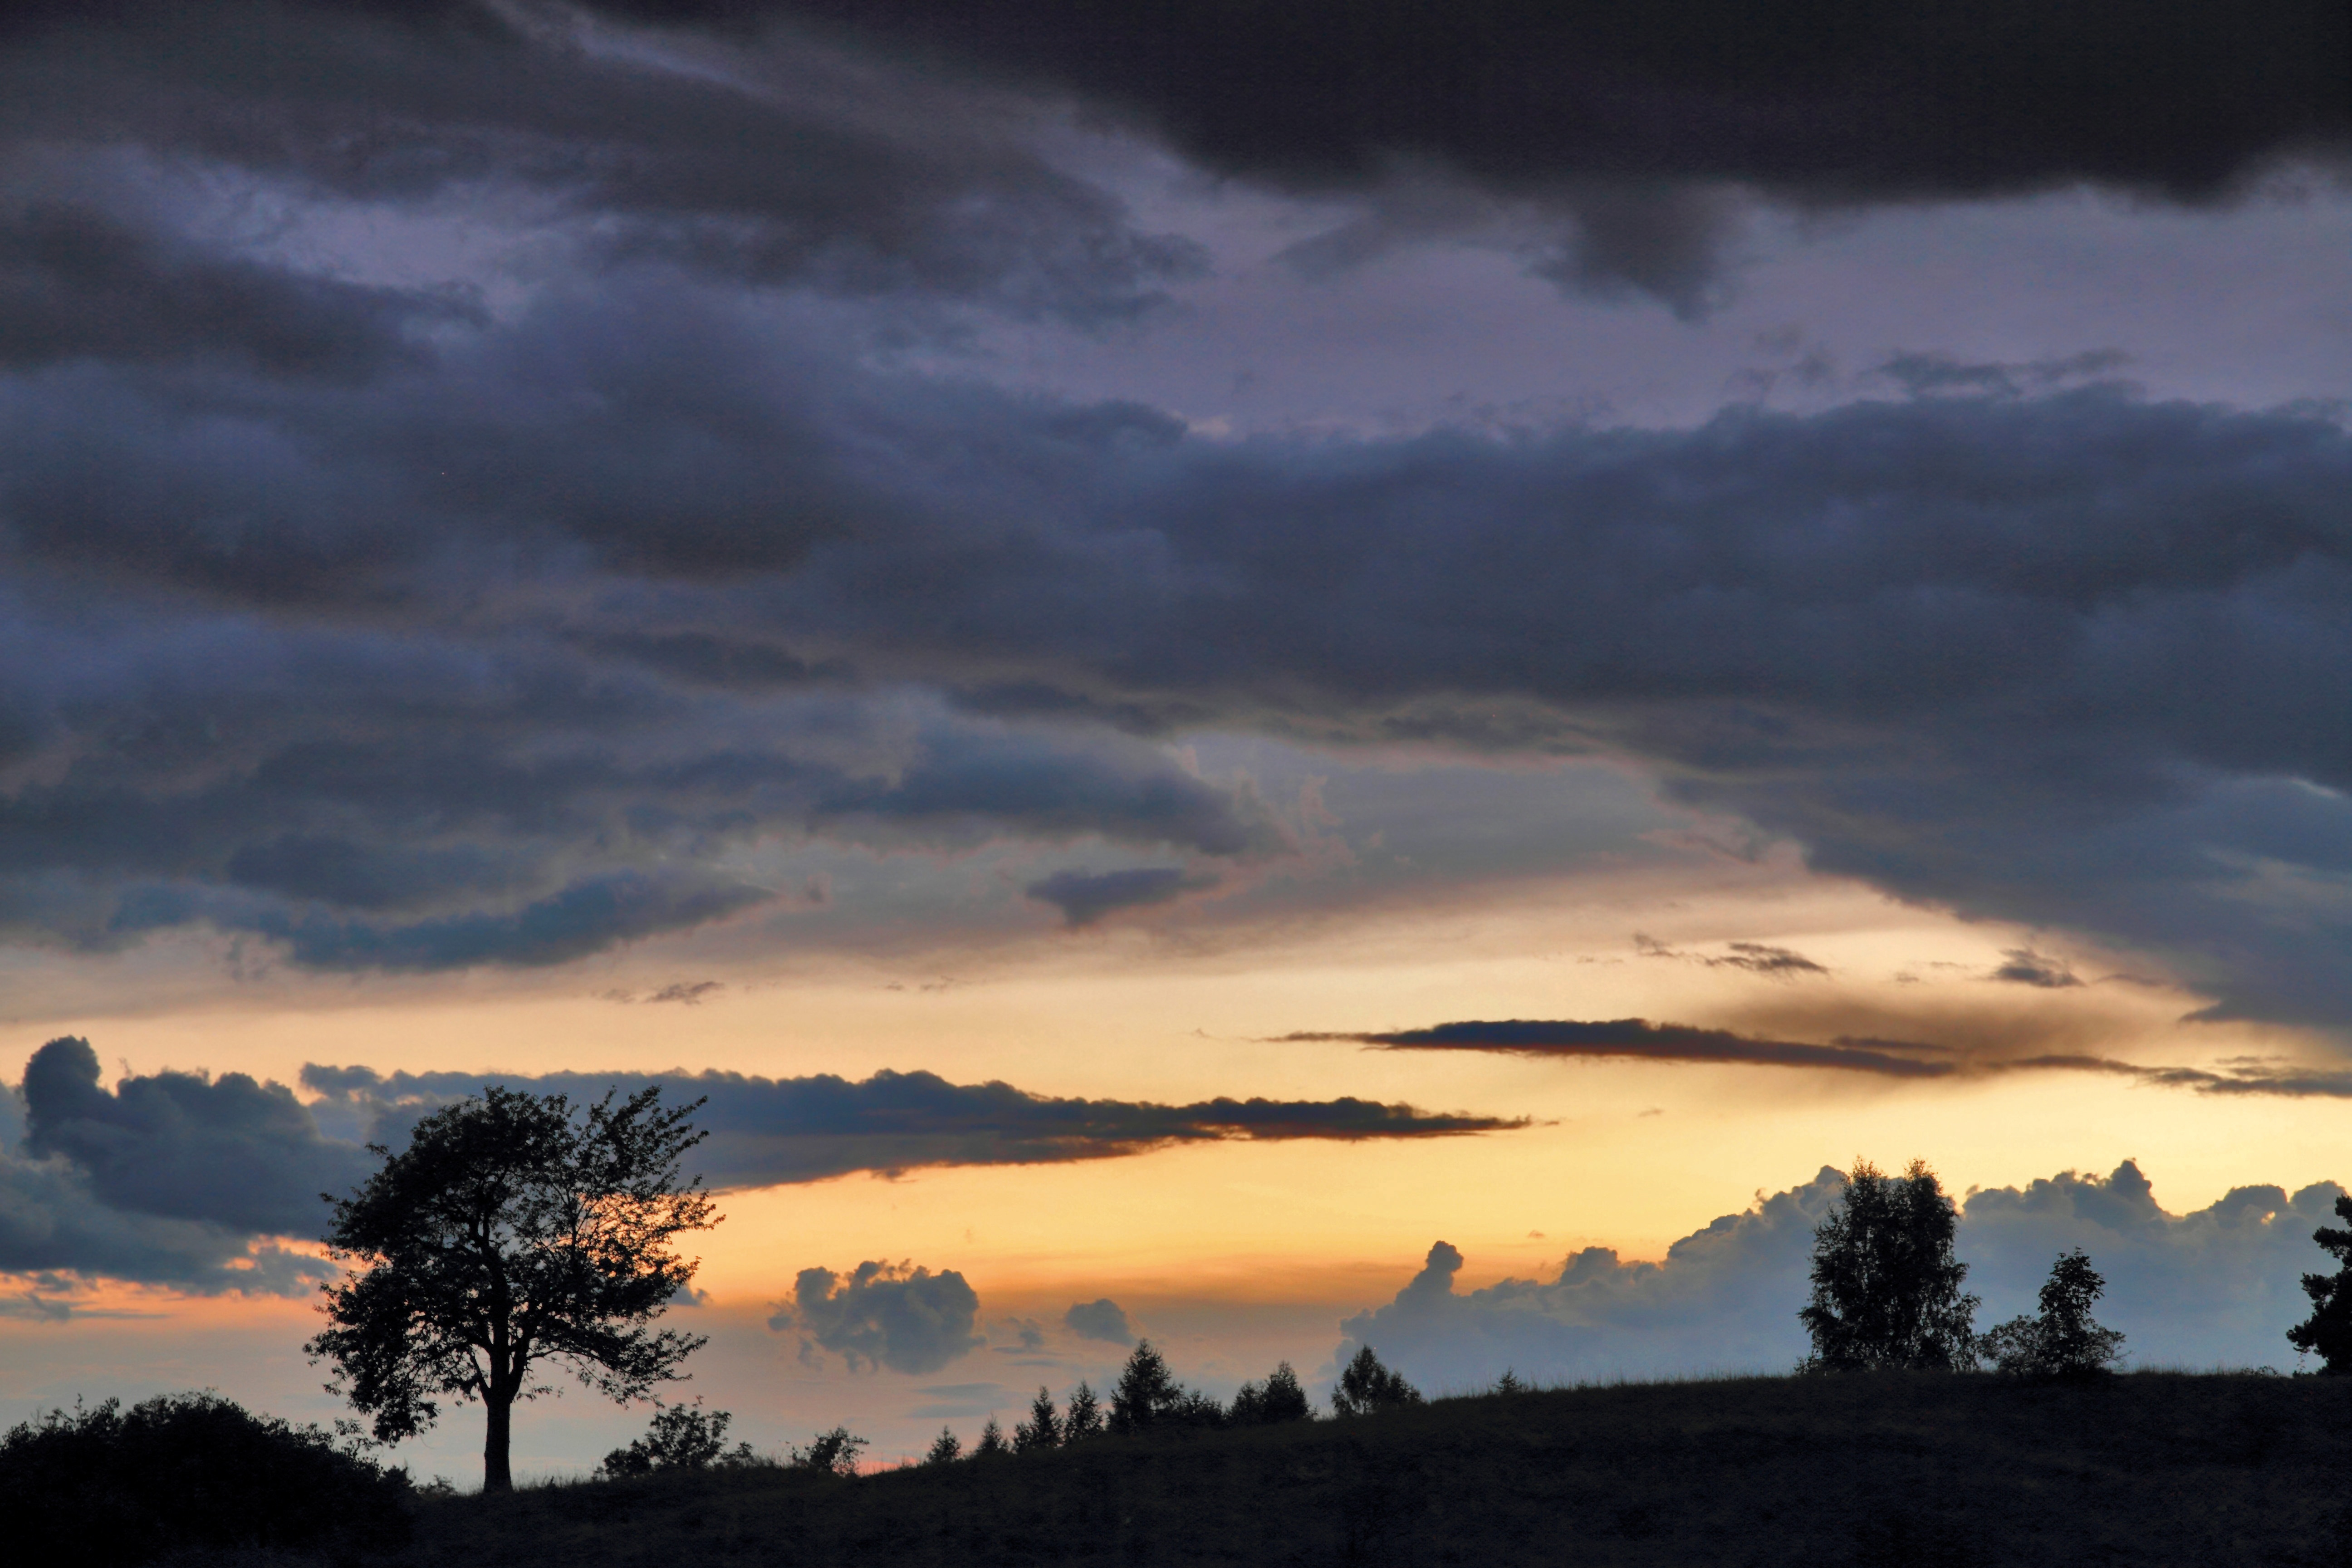
landscape, tree, nature, horizon, mountain, light, cloud, sky, sunrise, sunset, sunlight, morning, dawn, atmosphere, dusk, evening, weather, cumulus, clouds, afterglow, storm clouds, meteorological phenomenon, atmospheric phenomenon, red sky at morning